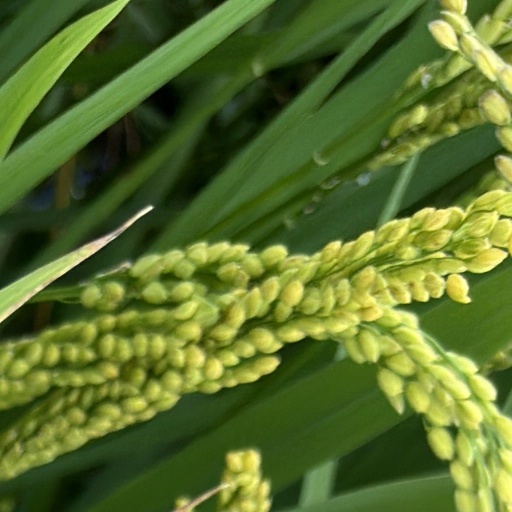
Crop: rice